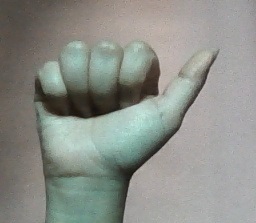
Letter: dhad